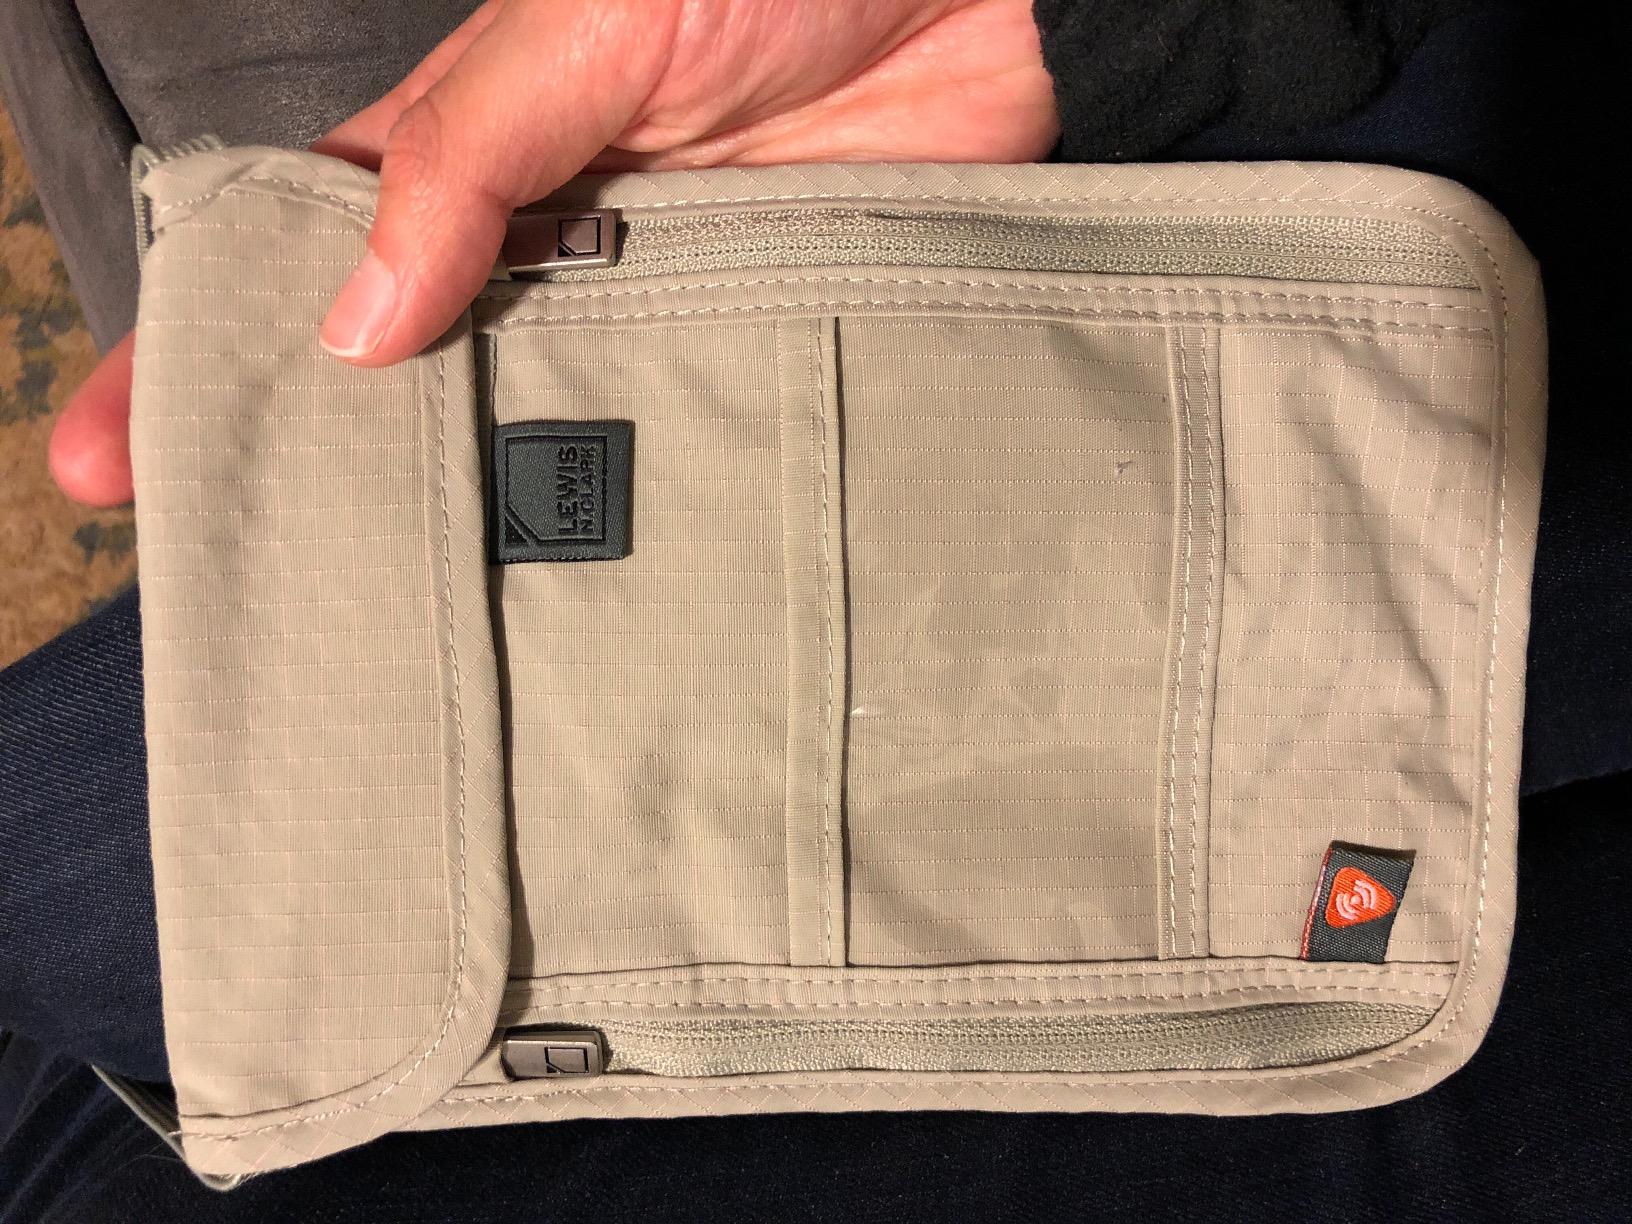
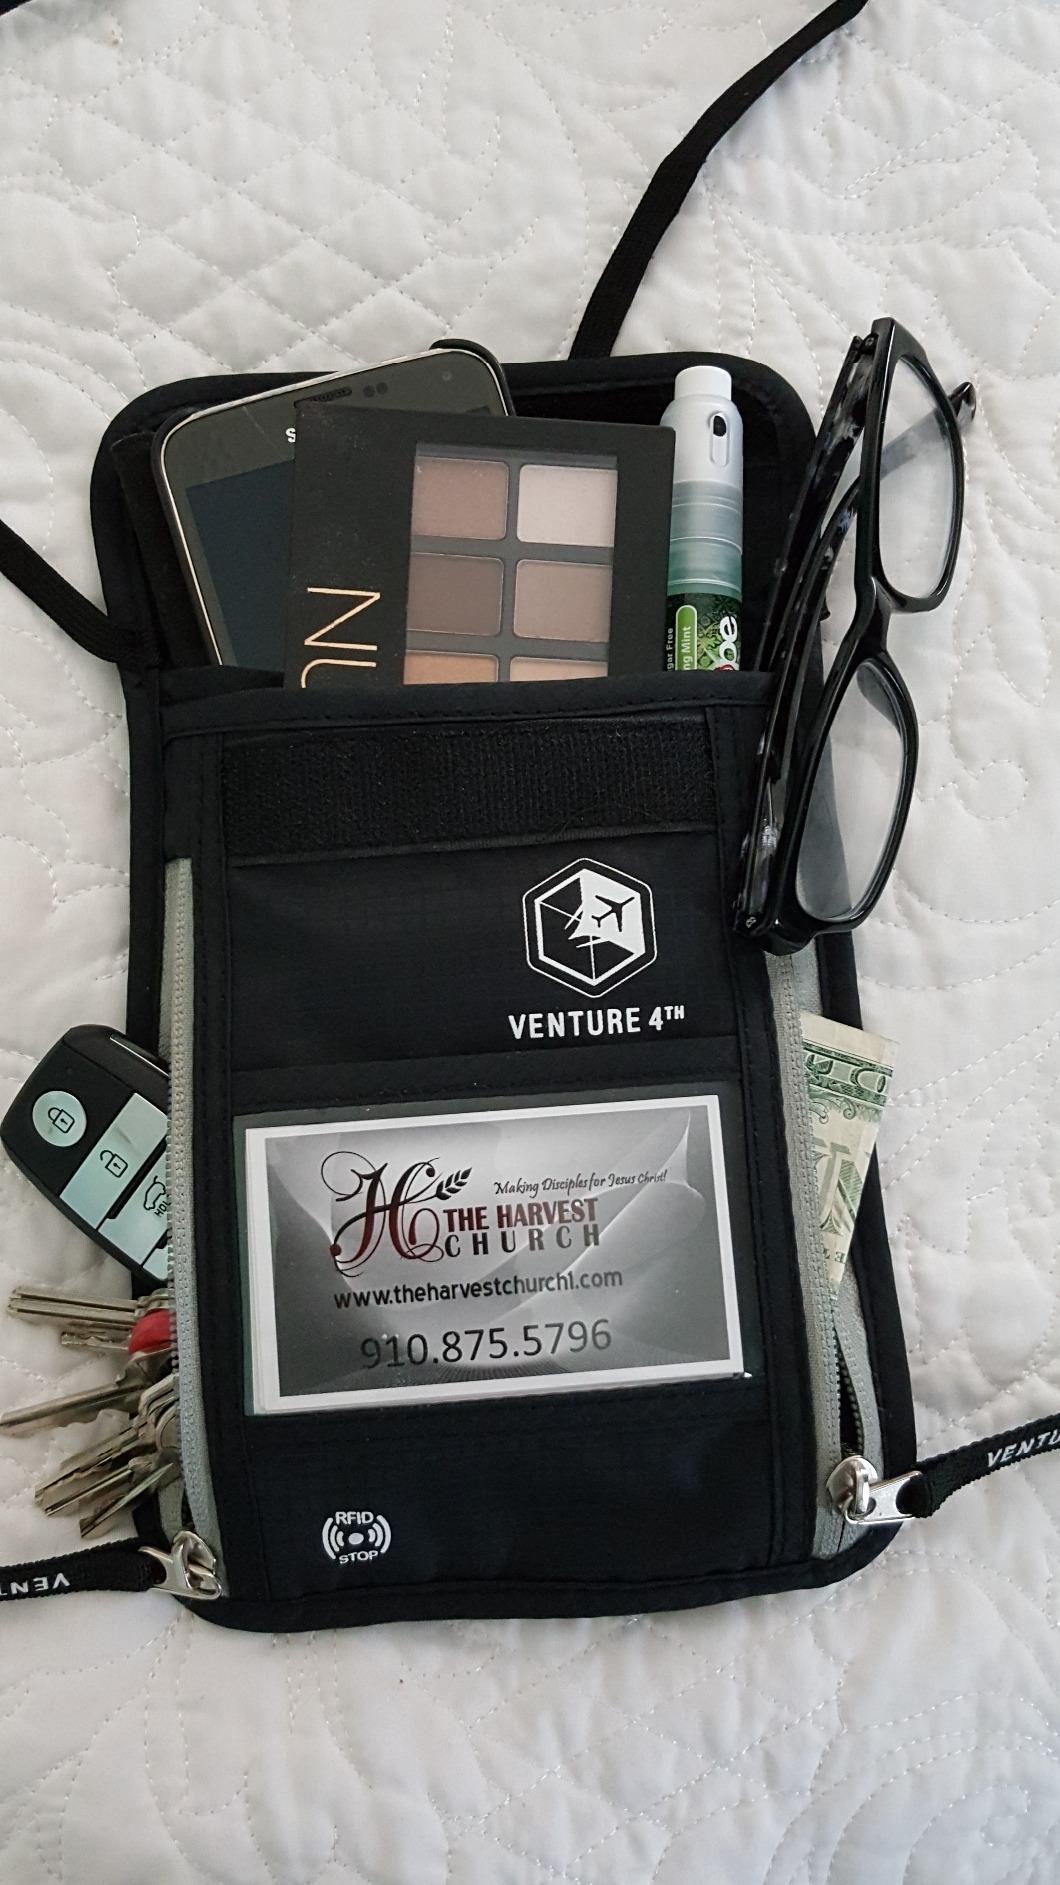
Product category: accessories_wallet
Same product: no